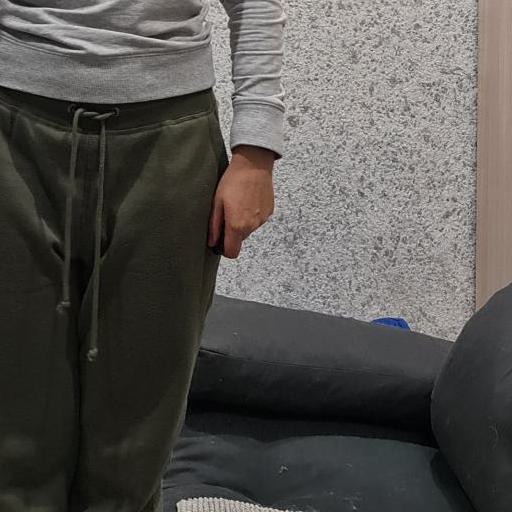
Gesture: no_gesture